Upernavik

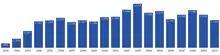
Population growth, 1991–2010

With 1,092 inhabitants as of 2020, Upernavik is the third-largest town in the Avannaata municipality. The population has been relatively stable over the last two decades and has increased by more than 28% relative to the 1990 levels, with migrants from the smaller settlements in the archipelago helping keep the population level stable. Cyclist Hanne Malmberg was born in Upernavik. She represented Denmark at the 1992 Summer Olympics.